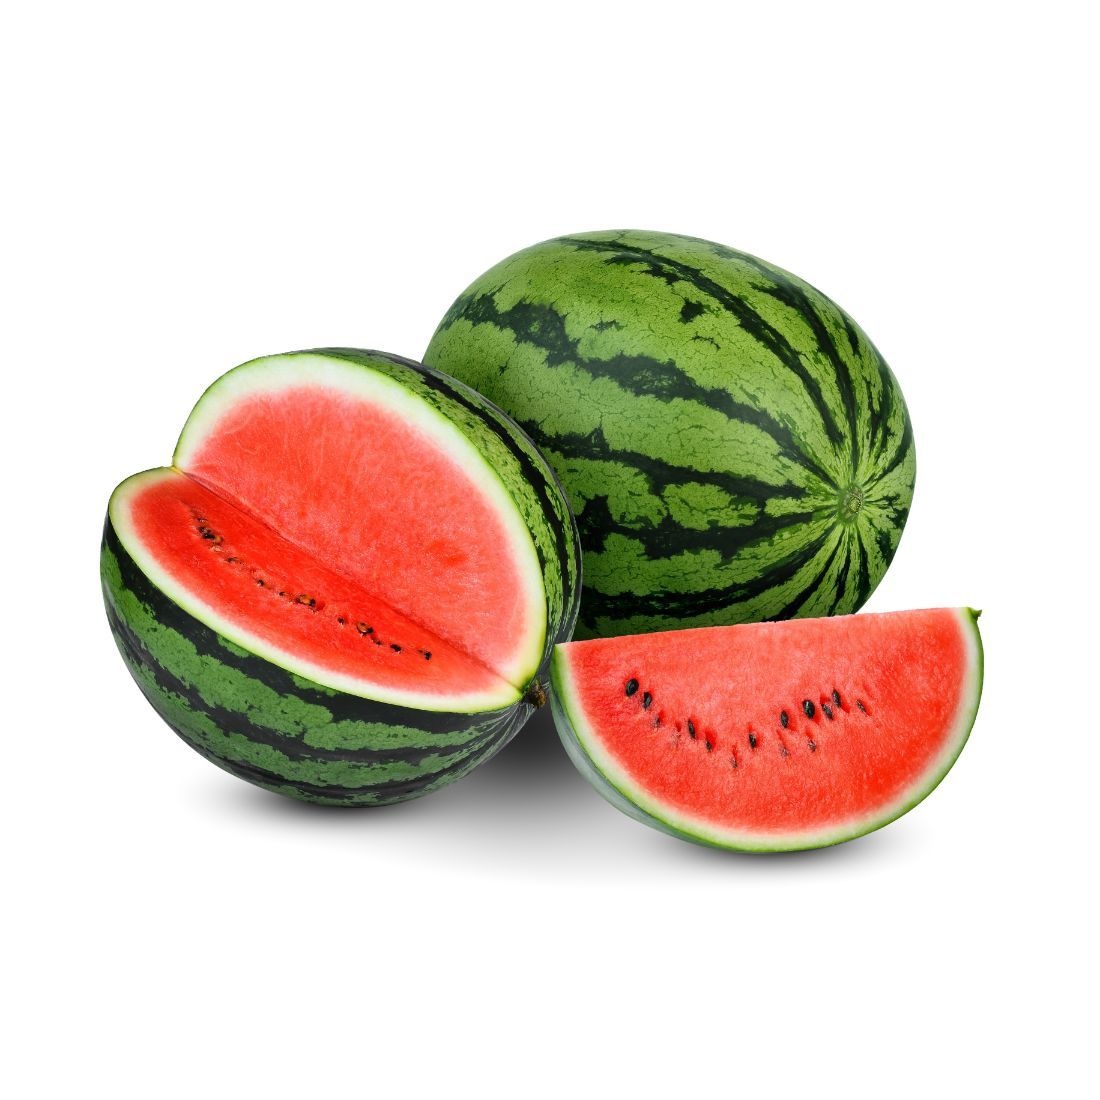
Watermelon iran 🇮🇷 6-7kg pc.
iran
Brand: SATURDAY SUNDAY OFFER
Category: Food, Beverages & Tobacco > Food Items > Fruits & Vegetables > Fresh & Frozen Fruits > Melons